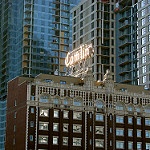
Label: buildings